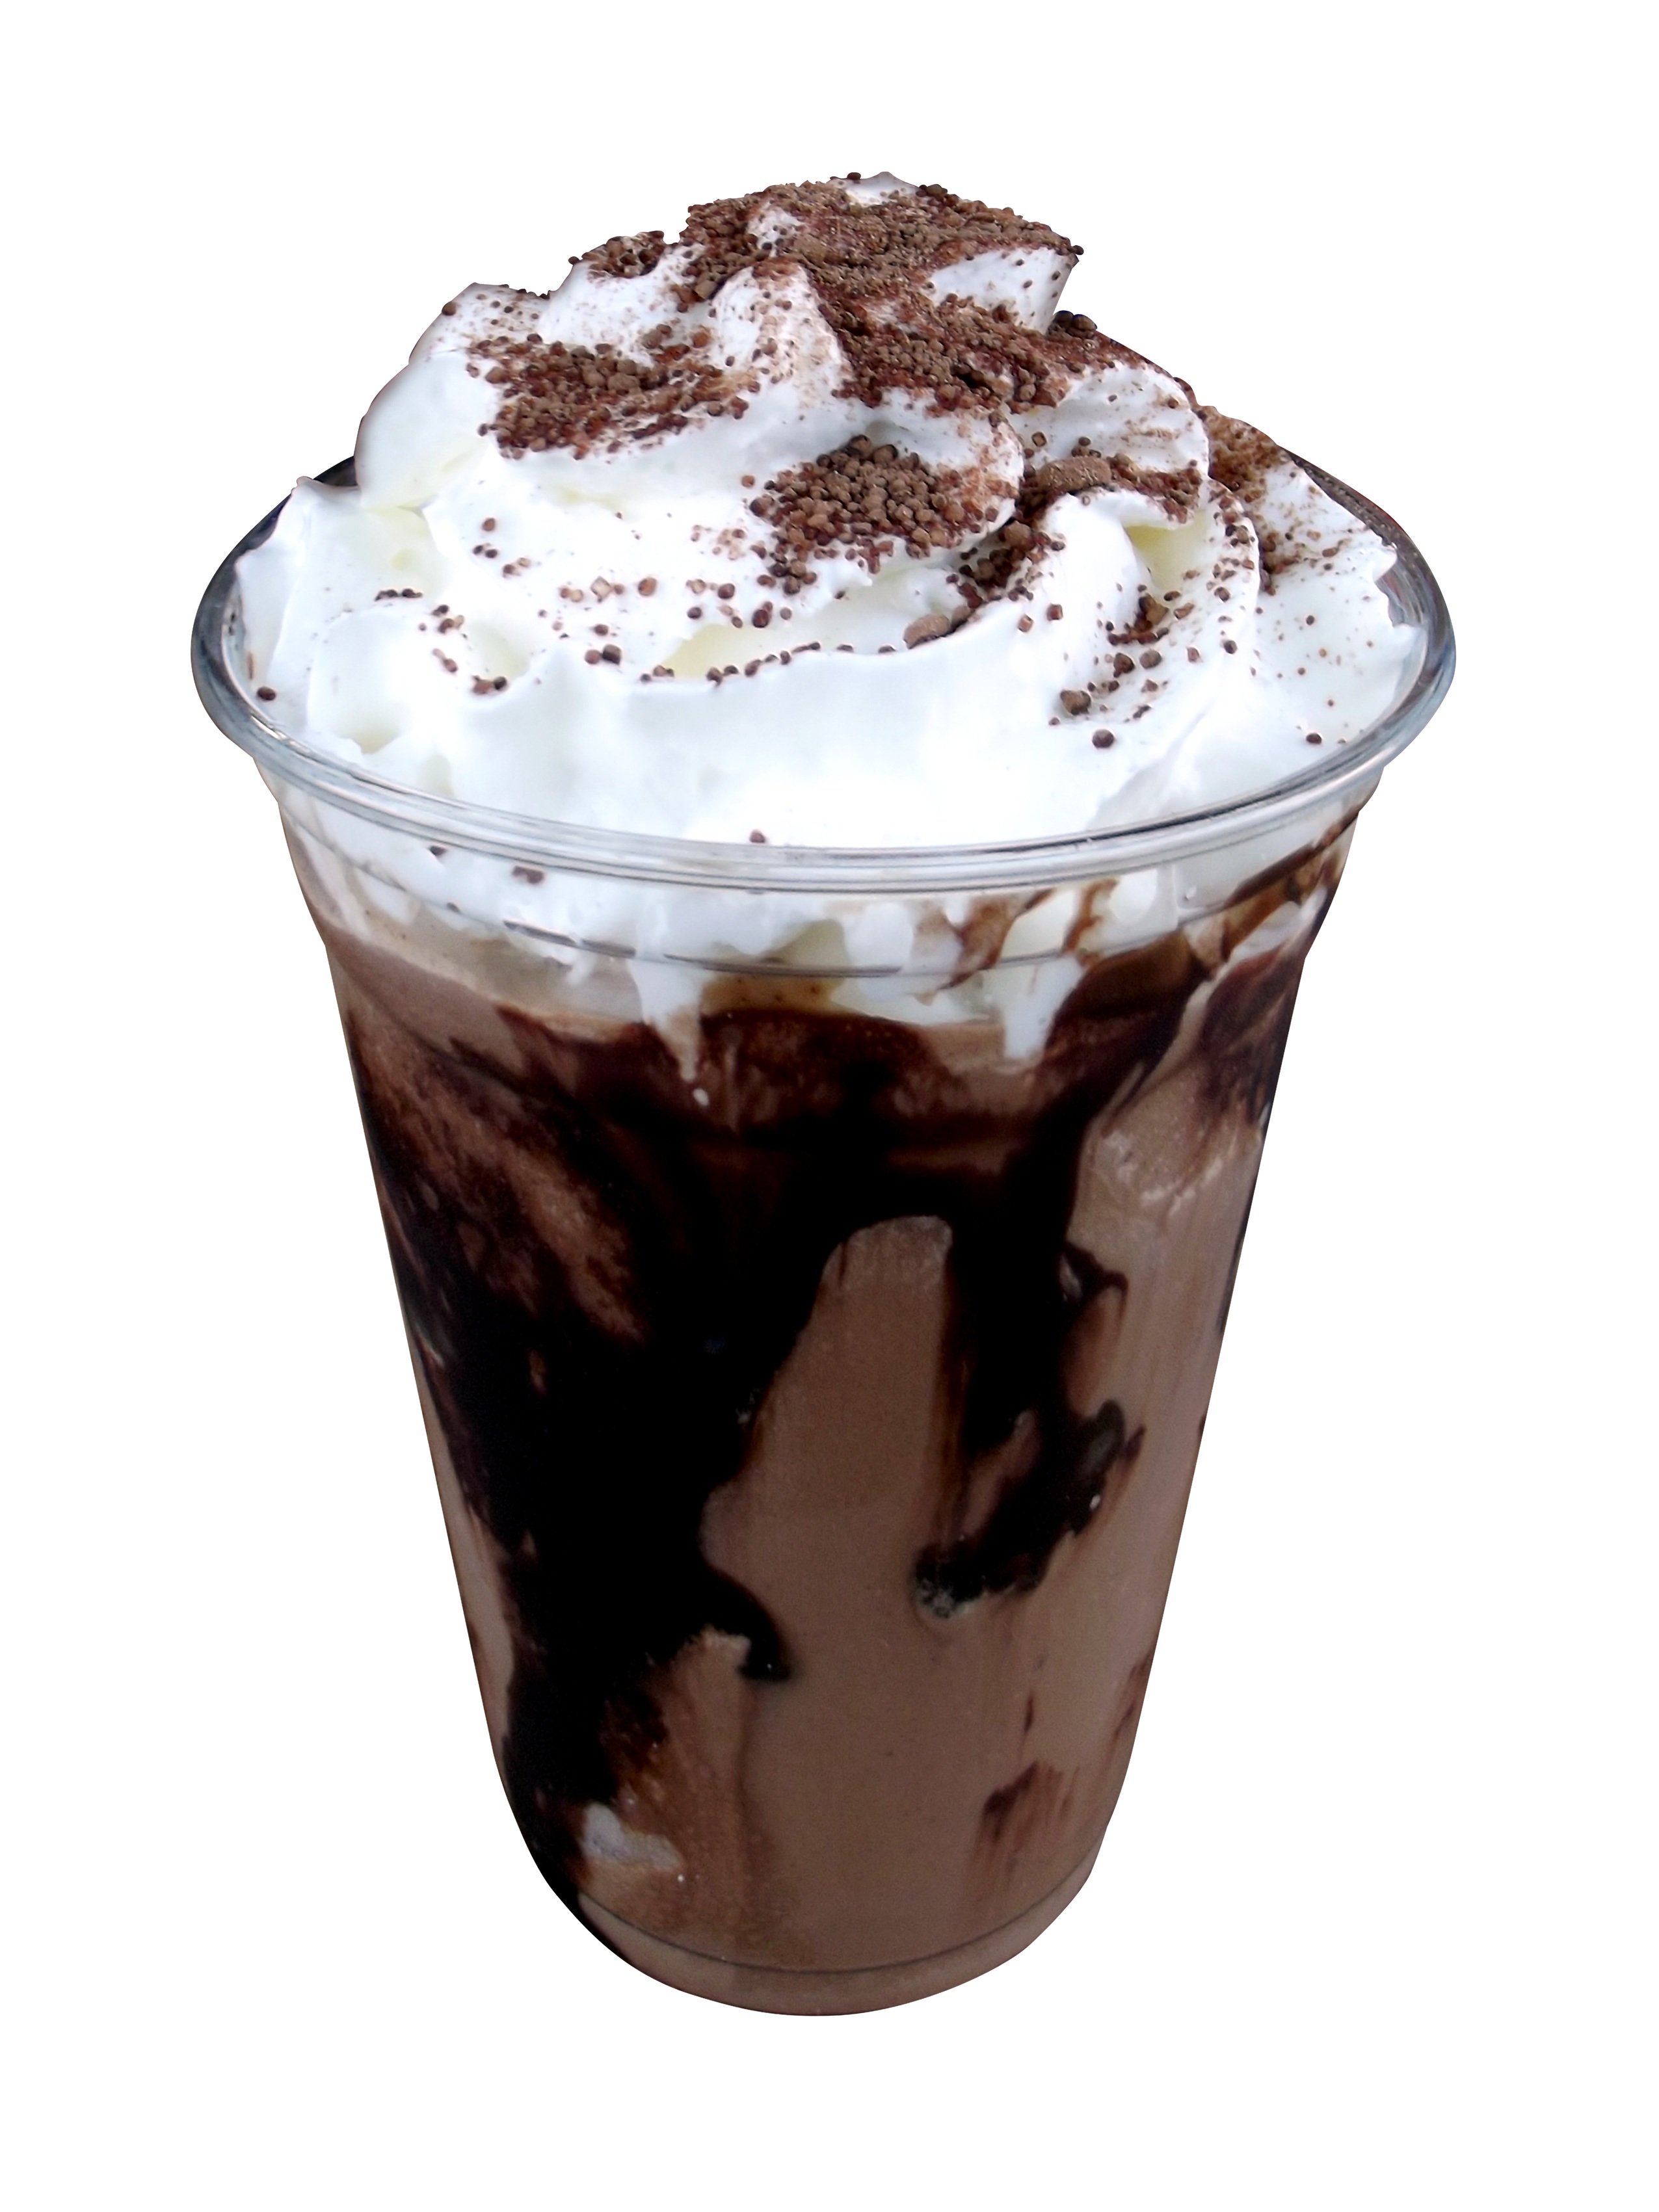
cold, coffee, sweet, glass, latte, hot chocolate, cappuccino, ice, food, drink, ice cream, dessert, dairy product, whipped cream, milkshake, sundae, iced coffee, chocolate ice cream, frappe, moka, mocaccino, frapp coffee